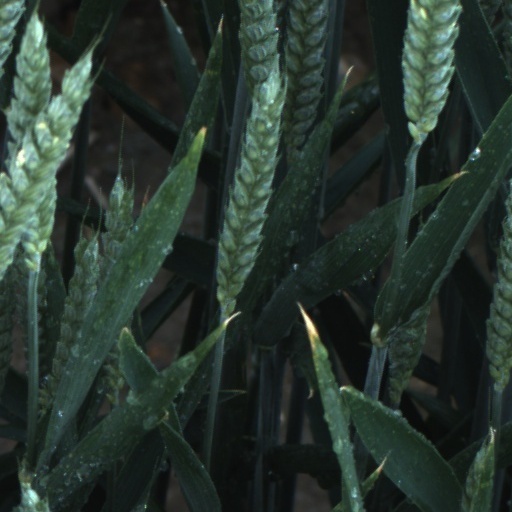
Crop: wheat